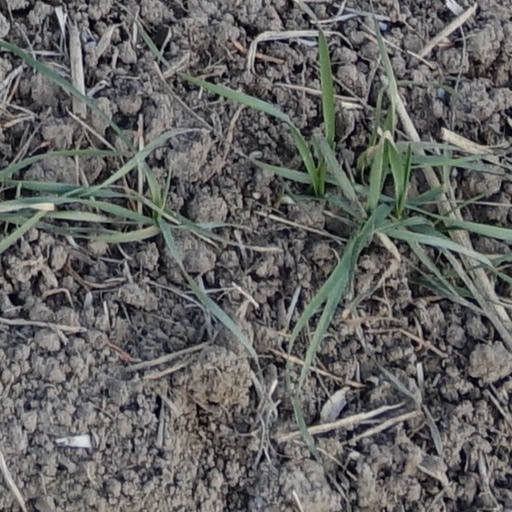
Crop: wheat